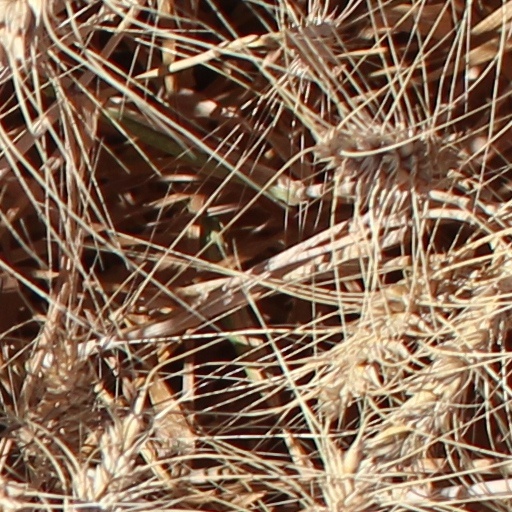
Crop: wheat